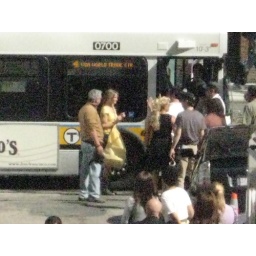
Cameron Diaz in yellow dress while shooting The Untitled Wichita Project behind my office building.